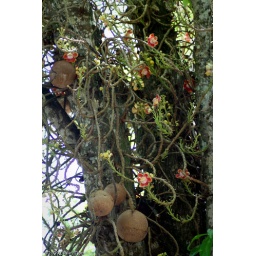
&amp;quot;Cucurbitaceae&amp;quot; calabash type of tree in bloom. Een soort van de kalebas.